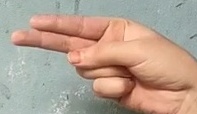
ASL sign: H